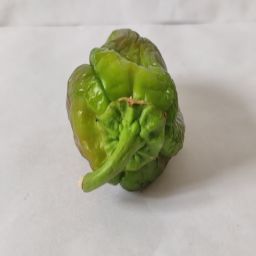
Crop: Bell Pepper
Quality: Old